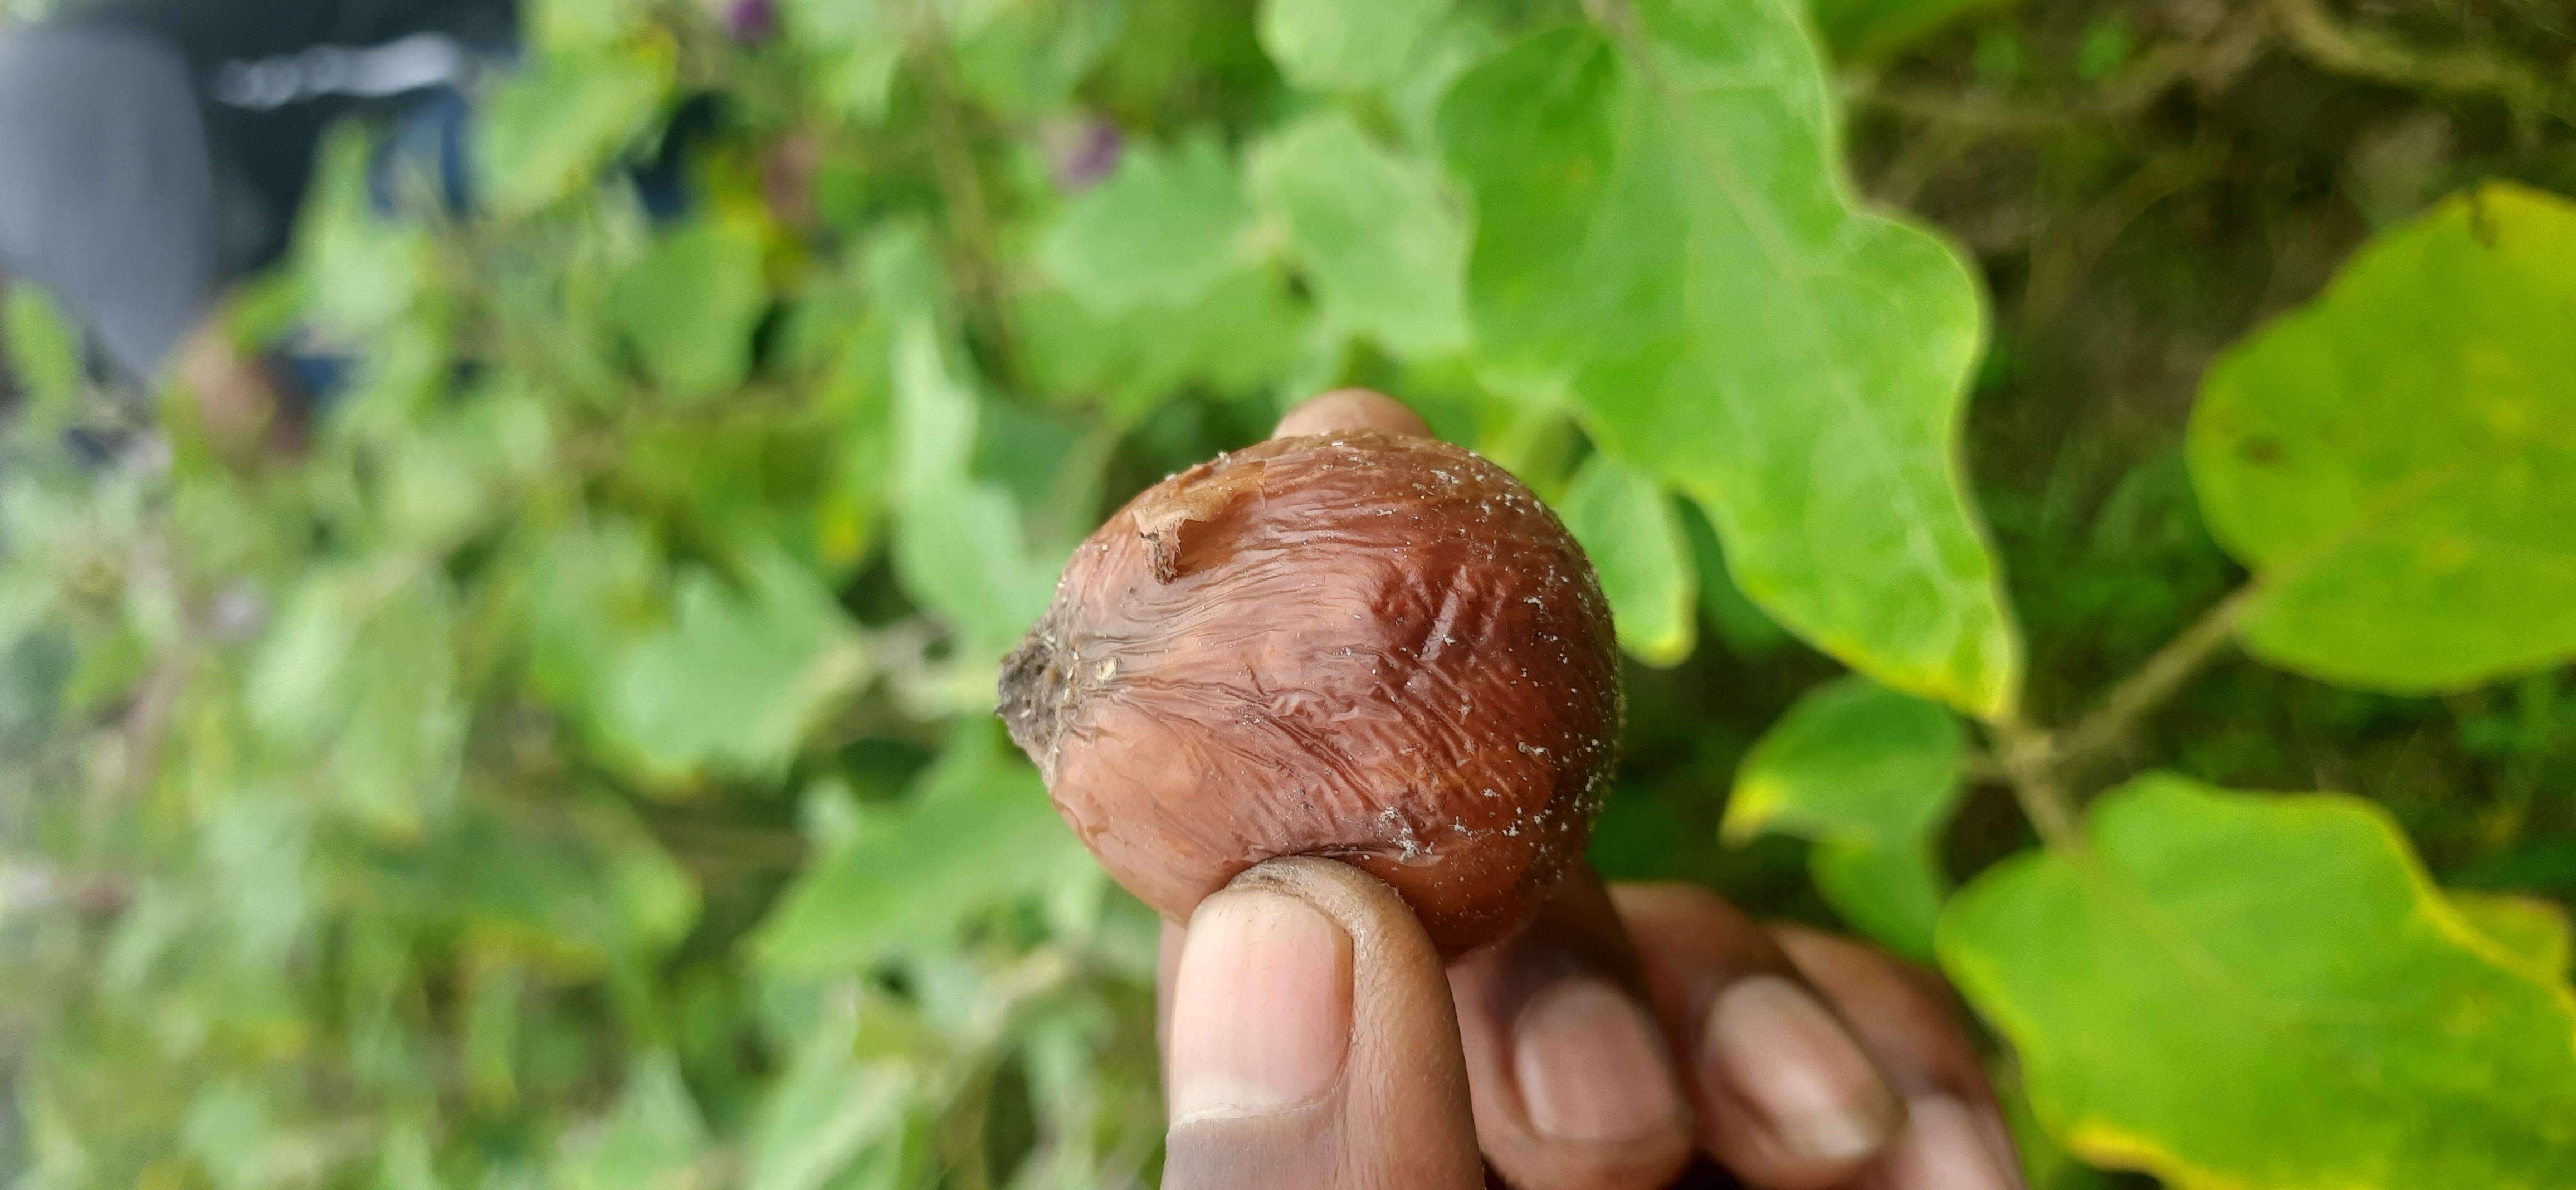
Label: Wet Rot